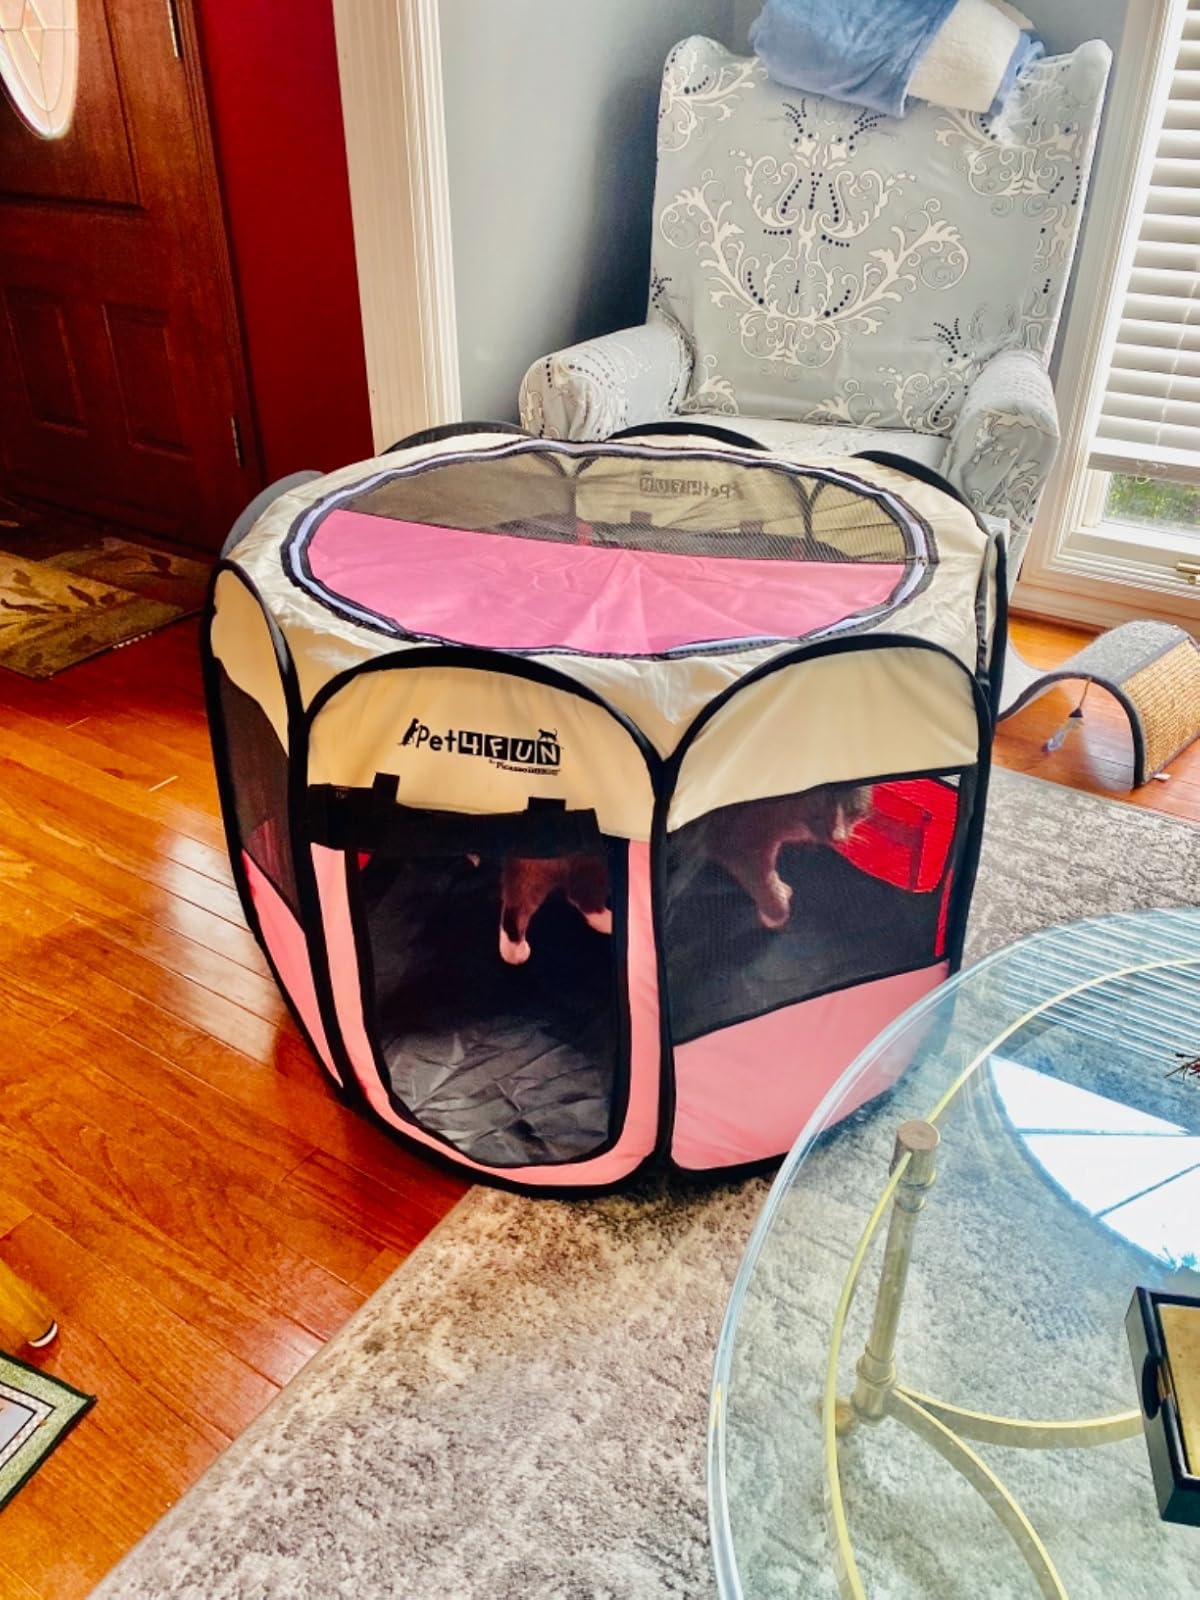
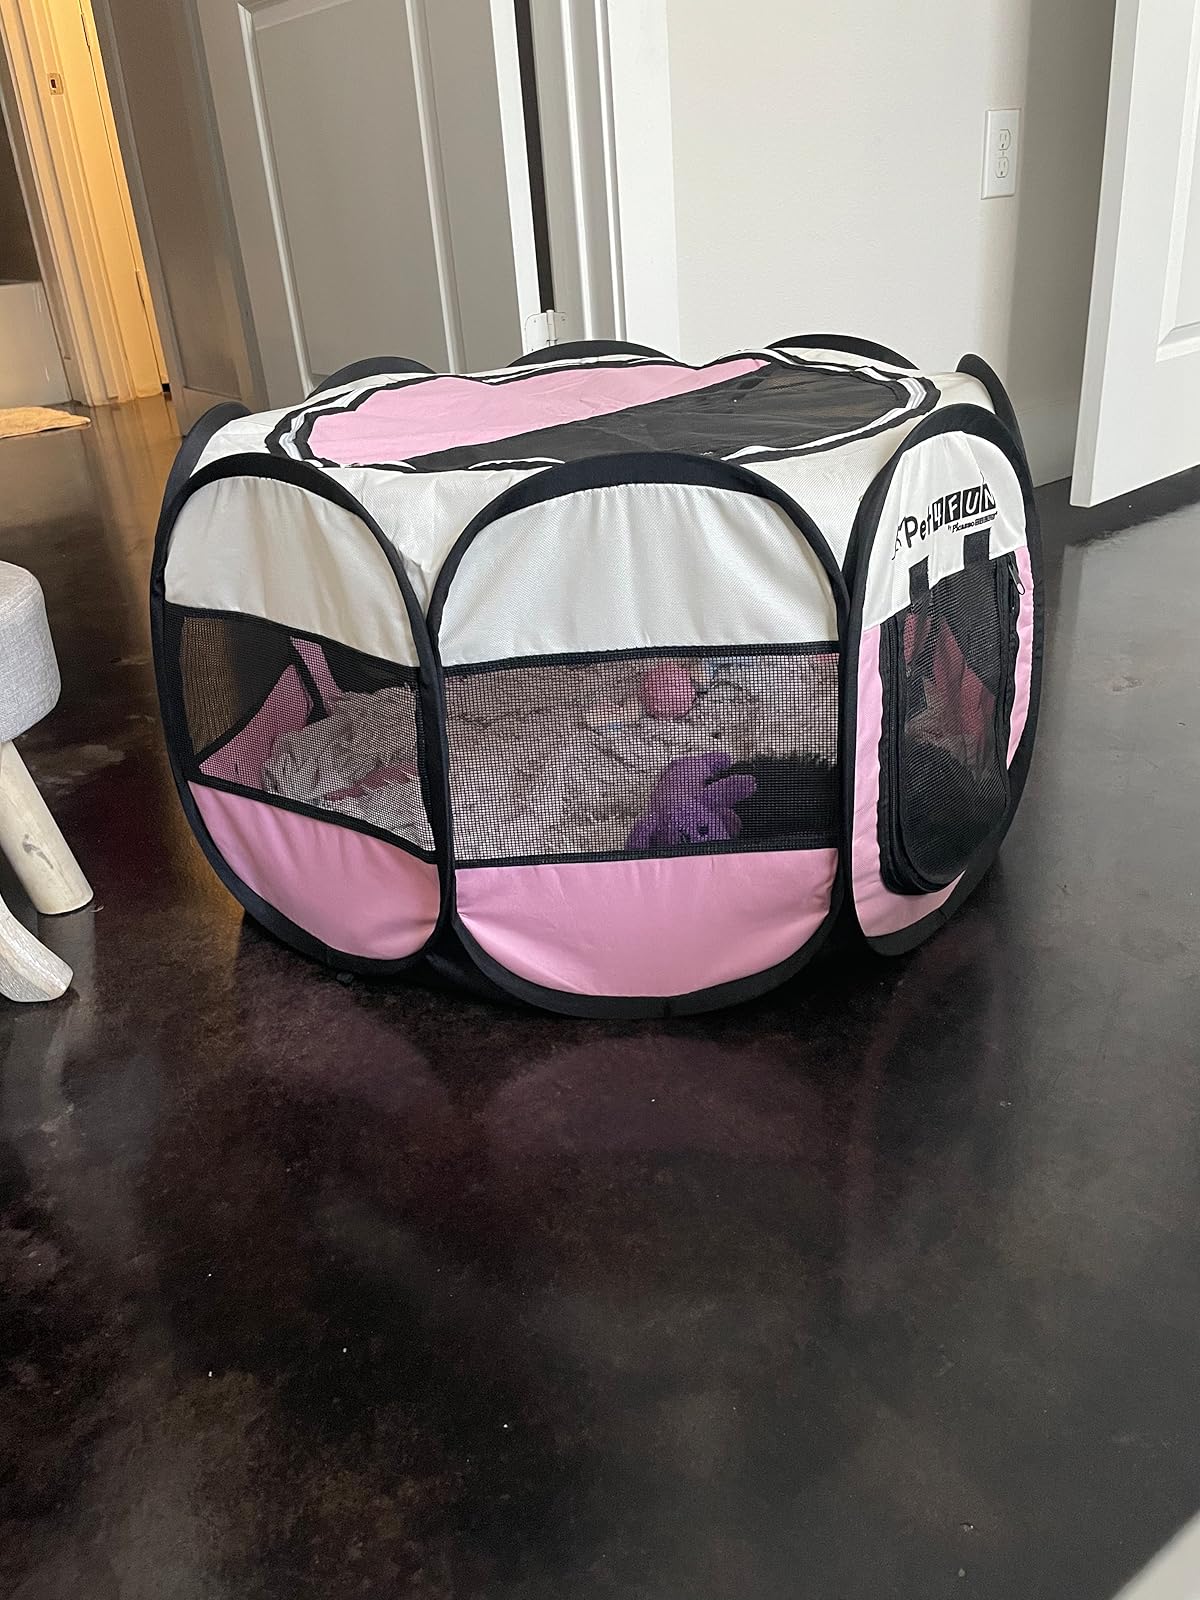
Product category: items_kennel
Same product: yes